Never Say Die (1924 film)

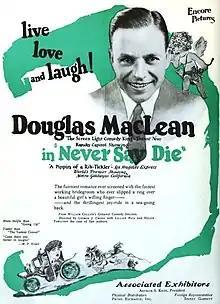

Never Say Die is a 1924 American silent comedy film directed by George Crone and starring Douglas MacLean, Lillian Rich, and Helen Ferguson. The film is based on the play of the same name by American playwright William H. Post.